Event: Typhoon Ruby
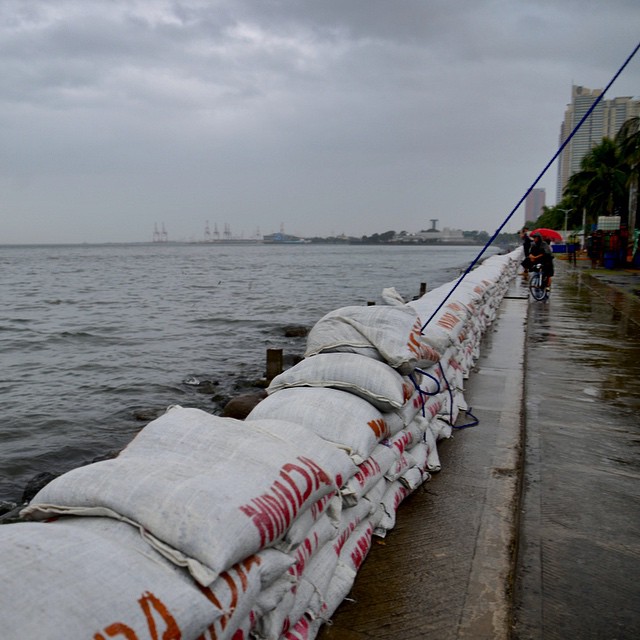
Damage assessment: no_damage